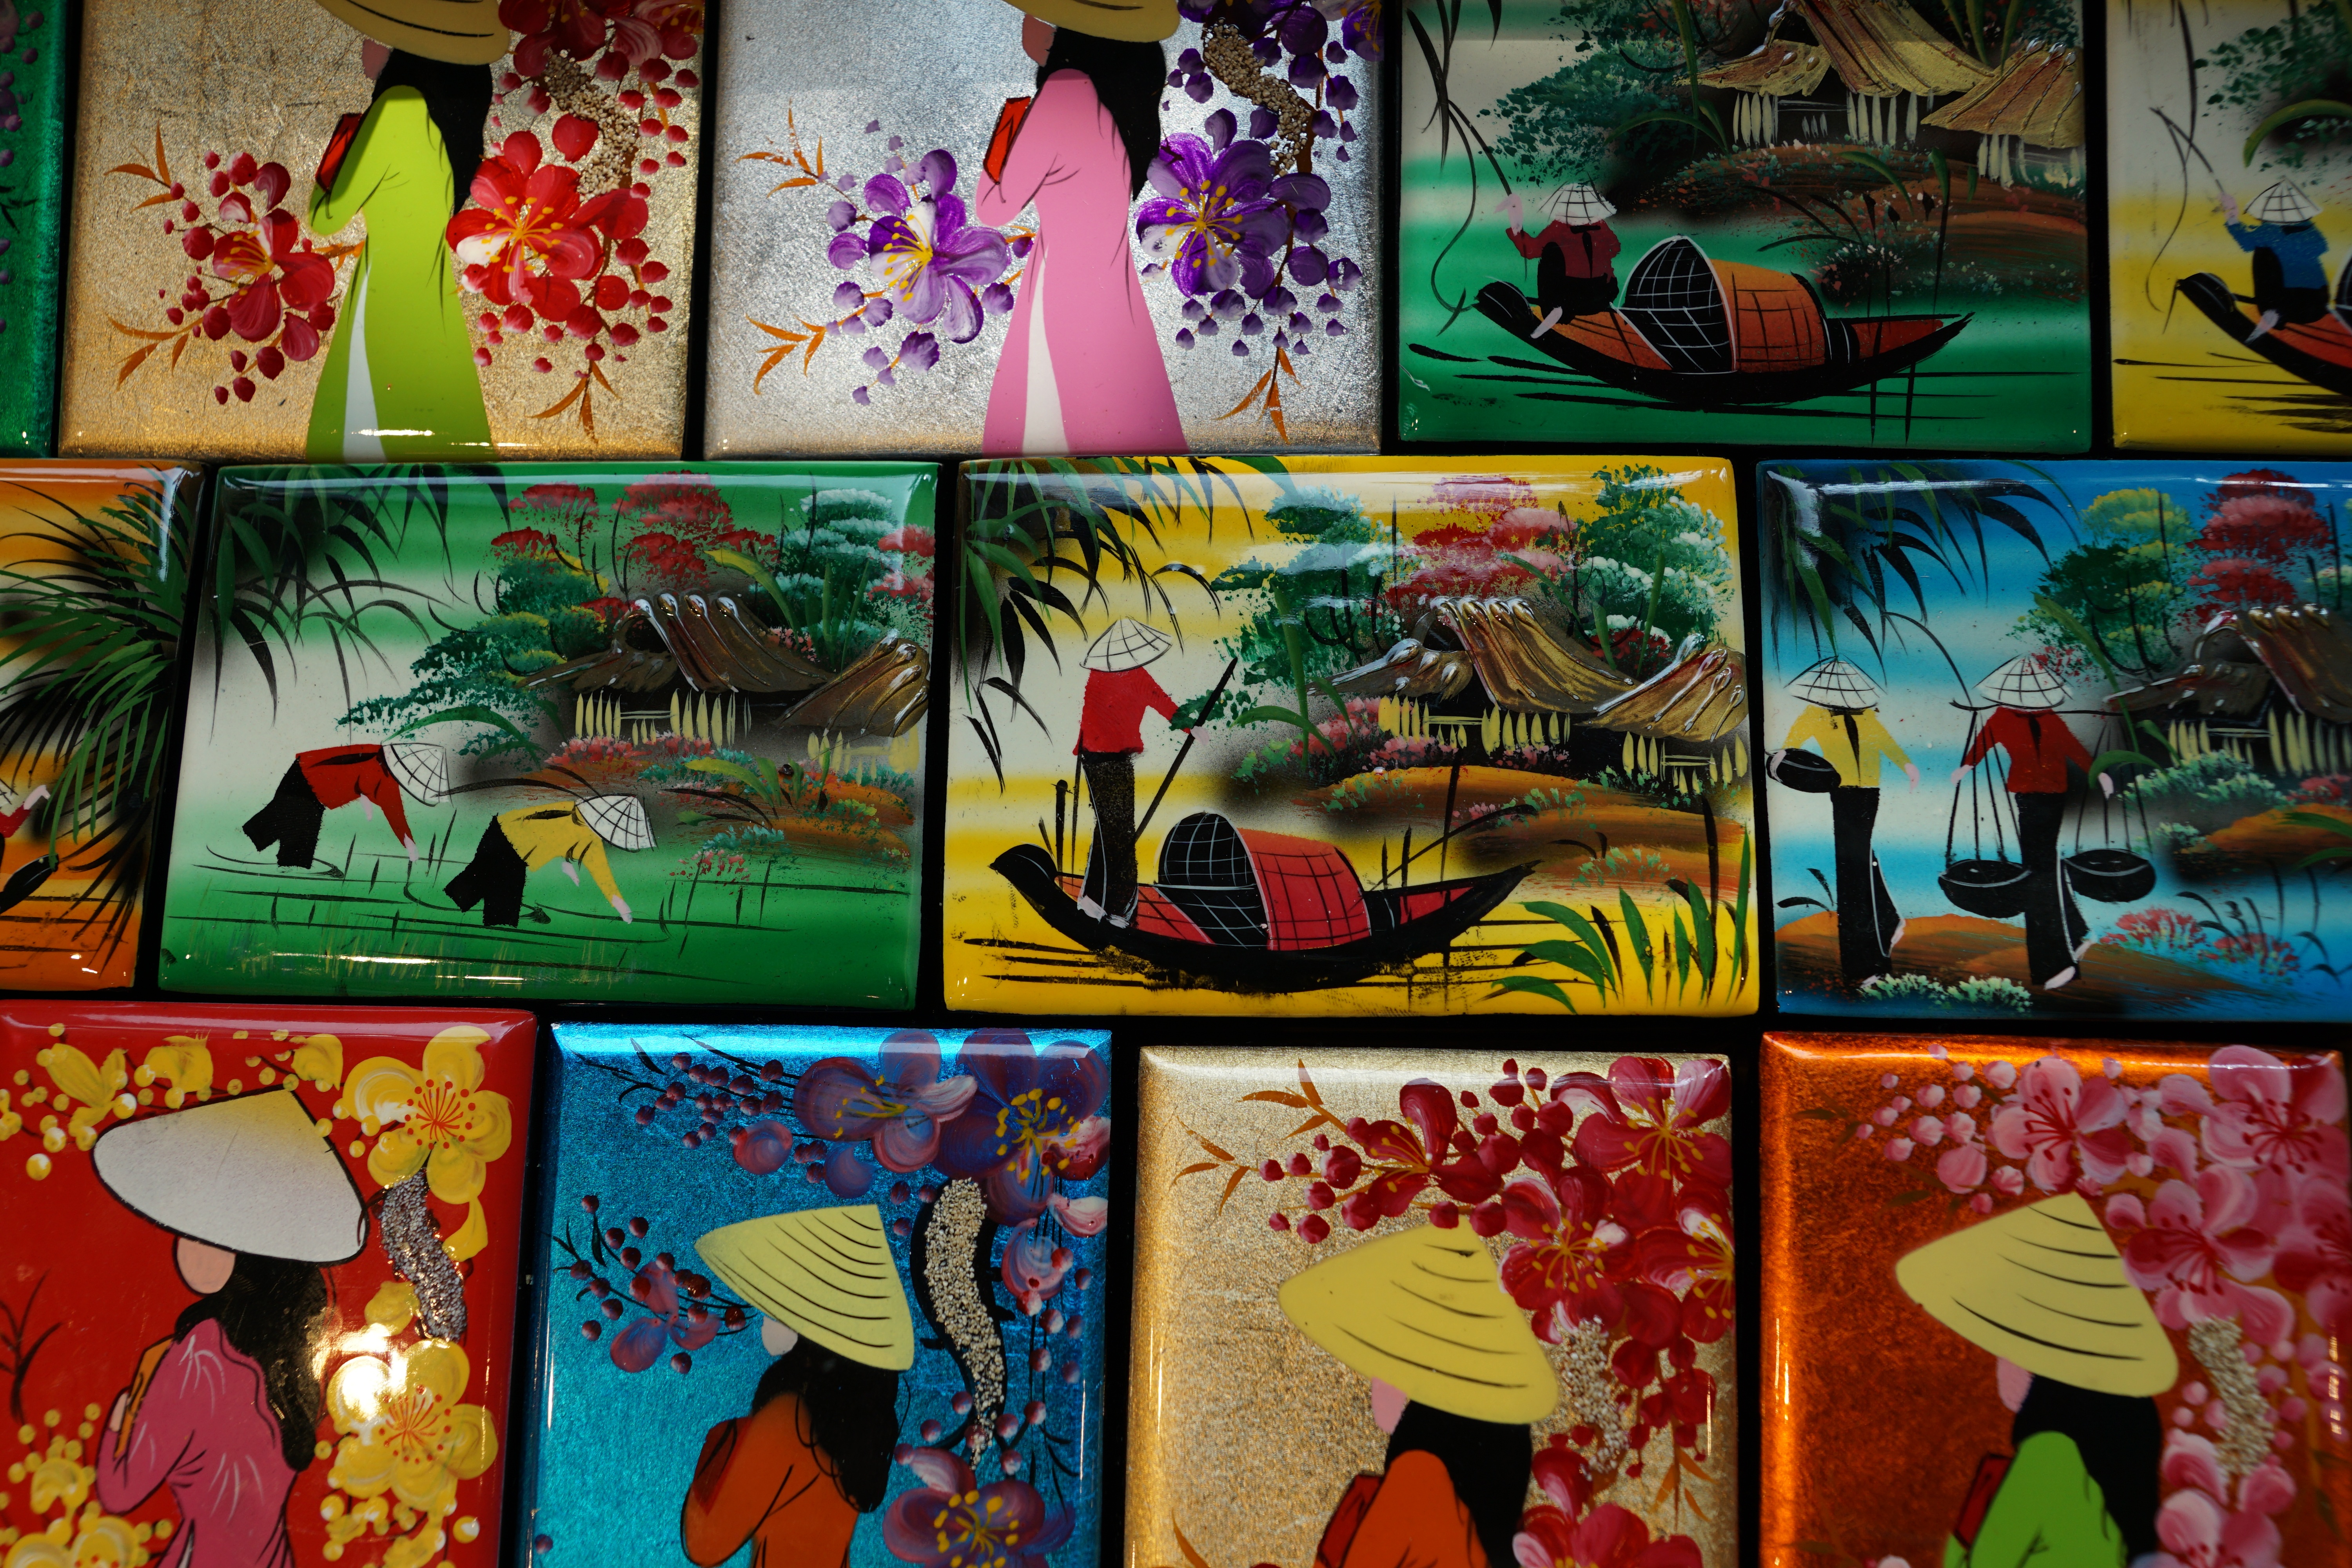
color, box, colorful, painting, art, fiction, mural, collage, comics, modern art, comic book, psychedelic art